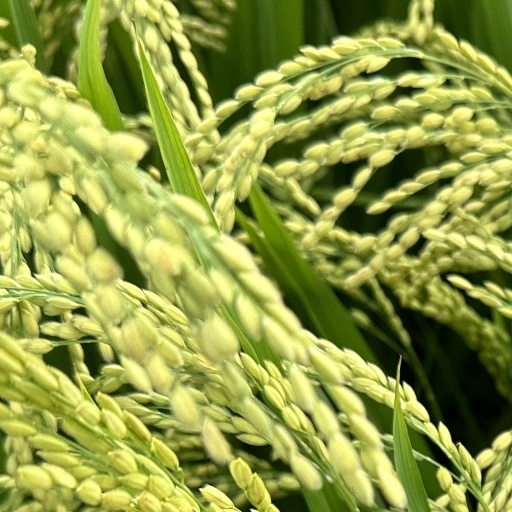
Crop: rice